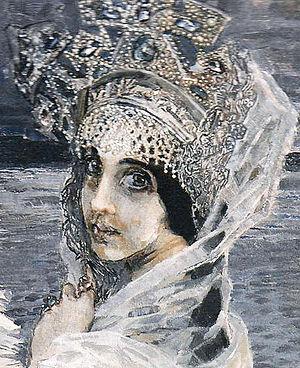
Nadejda Ivanovna Zabela-Vroubel, née le 1ᵉʳ avril 1868 à Kovno – décédée le 4 juillet 1913 à Saint-Pétersbourg, est une chanteuse d'opéra russo-ukrainienne, nièce du célèbre sculpteur ukrainien Parmen Zabila. Vocalement, elle est décrite comme une soprano lyrique, possédant une tessiture particulièrement élevée.